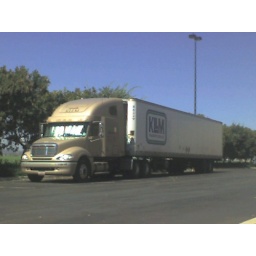
today in Salinas CA- beautiful blue sky img124